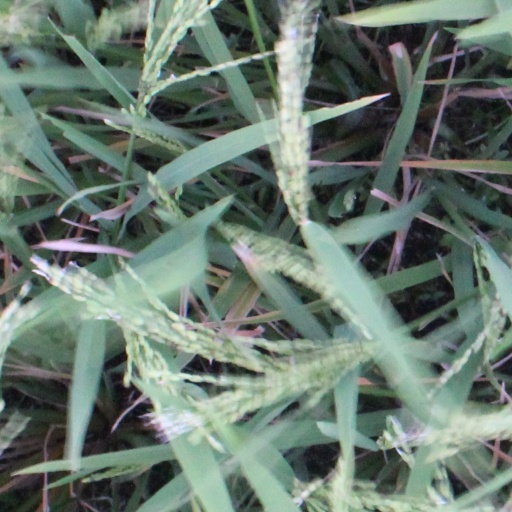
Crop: rice